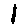
Label: 1